Michail Goleminov

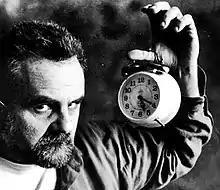

Michail Marinov Goleminov (2 June 1956 – 26 February 2022) was a Bulgarian pianist, conductor and composer.